Pedal keyboard

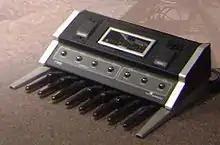
A 1970s-era Moog Taurus synth

As well, some pop groups (e.g., The Police, Muse, U2) and fusion bands have used bass pedalboards to produce sounds in the bass range. They are most commonly used by keyboard players as an adjunct to keyboards, but can be played in combination with other instruments (e.g., by the bass guitar or electric guitar player), or by themselves.